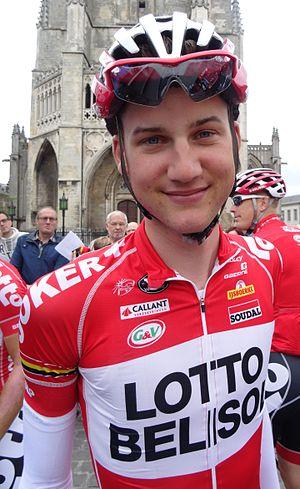
Reportage photographique réalisé le dimanche 15 juin à l'occasion du départ et de l'arrivée du Tour du Limbourg 2014 à Tongres, Belgique.
La saison 2014 de l'équipe cycliste Lotto-Belisol est la troisième de cette équipe.
L'équipe cycliste Lotto-Soudal est une équipe cycliste belge sur route créée en 2012 et dotée du statut de ProTeam. Une équipe féminine existe depuis 2006.